Rönninge Show Chorus

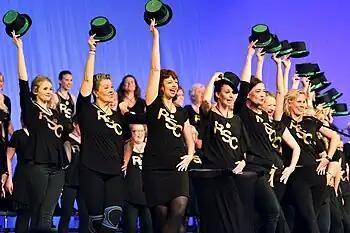
RSC performing in 2014 as reigning international champions

The Rönninge Show Chorus is an all-female, a cappella chorus based in Rönninge, Sweden.